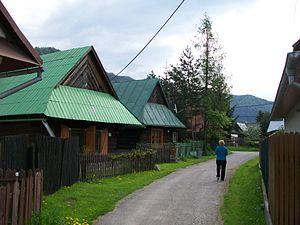
Liptovská Osada est un village de Slovaquie situé dans la région de Žilina.